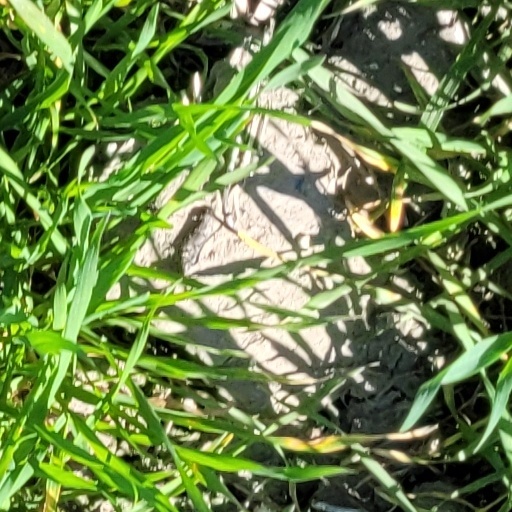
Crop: wheat